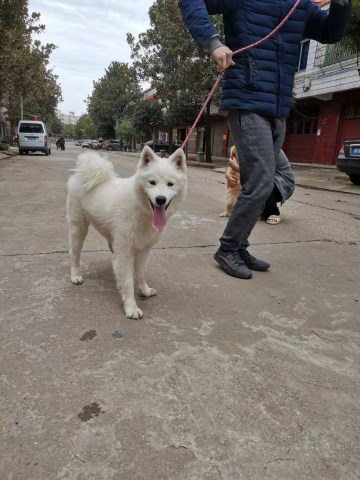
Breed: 2192-n000088-Samoyed